Nazime Sultan

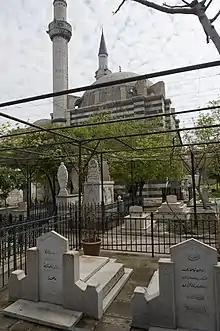
The grave of Nazime Sultan (bottom right)

Nazime died on 9 November 1947 in Jounieh, Lebanon. She was the last surviving child of Abdulaziz. She was buried in the cemetery of the Sulaymaniyya Takiyya, Damascus, Syria. Her husband outlived her by one year and died in 1948 in Mecca, Saudi Arabia.